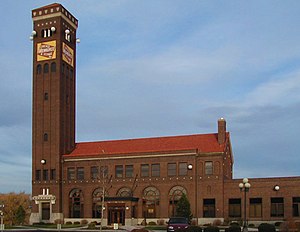
Great Falls (Montana) / Andet
Nedlagt stationsbygning i Great Falls.
Great Falls er en by ved Missourifloden i Montana, USA. Byen er administrativt centrum for det amerikanske county Cascade County i det centrale Montana på den østlige side af Rocky Mountains. Interstate Highway 15 samt U.S. Highway 89 og 87 mødes i byen.